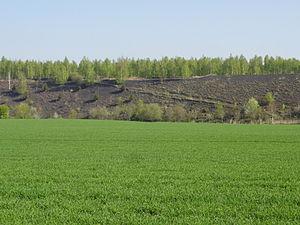
Terril Germinies Nord, Fosse Barrois, Marchiennes et Flines-lez-Raches, Nord, Nord-Pas-de-Calais, France.
Trois-cent-cinquante-trois biens du bassin minier du Nord-Pas-de-Calais ont été inscrits sur la liste du patrimoine mondial de l'humanité le 30 juin 2012, lors de la trente-sixième session du comité du patrimoine mondial, organisé par l'Unesco du 24 juin au 6 juillet 2012 à Saint-Pétersbourg.
Le bassin minier du Nord-Pas-de-Calais est un territoire du nord de la France, dans les départements du Nord et du Pas-de-Calais, marqué économiquement, socialement, paysagèrement, écologiquement et culturellement par l'exploitation intensive, de la fin du XVIIᵉ siècle jusqu'à la fin du XXᵉ siècle, de la houille, datée du Stéphanien, présente dans son sous-sol. Il s'agit de la partie occidentale d'un gisement qui se prolonge au-delà de la frontière franco-belge.
La fosse Lemay de la Compagnie des mines d'Aniche est un ancien charbonnage du bassin minier du Nord-Pas-de-Calais, situé à Pecquencourt. Le premier puits est commencé en 1912, le second à partir de l'année suivante. La production peut commencer en mars 1914, mais la Première Guerre mondiale éclate. Après la reconstruction, le puits nᵒ 2 est mis en service en 1921. De vastes cités sont construites.